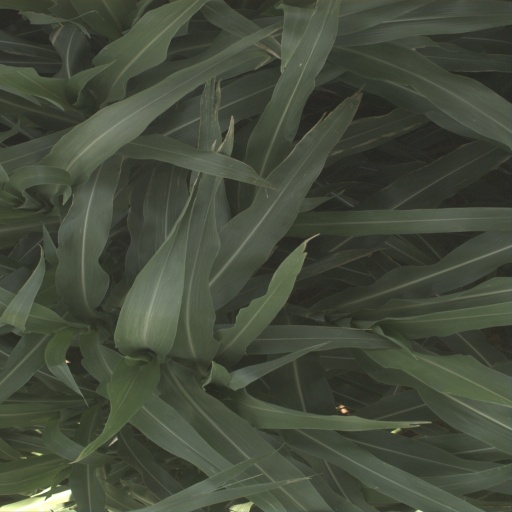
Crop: sorghum